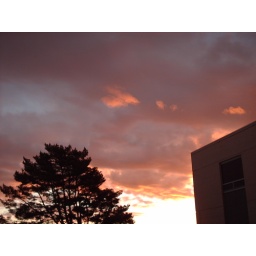
This was outside the hospital in Andrews, TX. I like the way the tree and building frame the bottom of the shot.